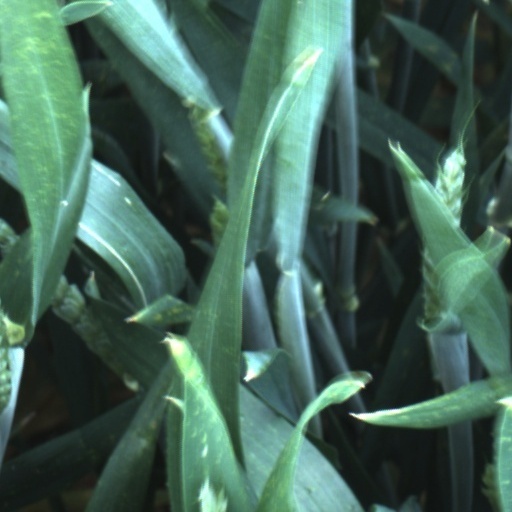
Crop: wheat